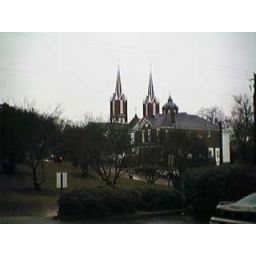
Pretty building along the street near my home in Macon